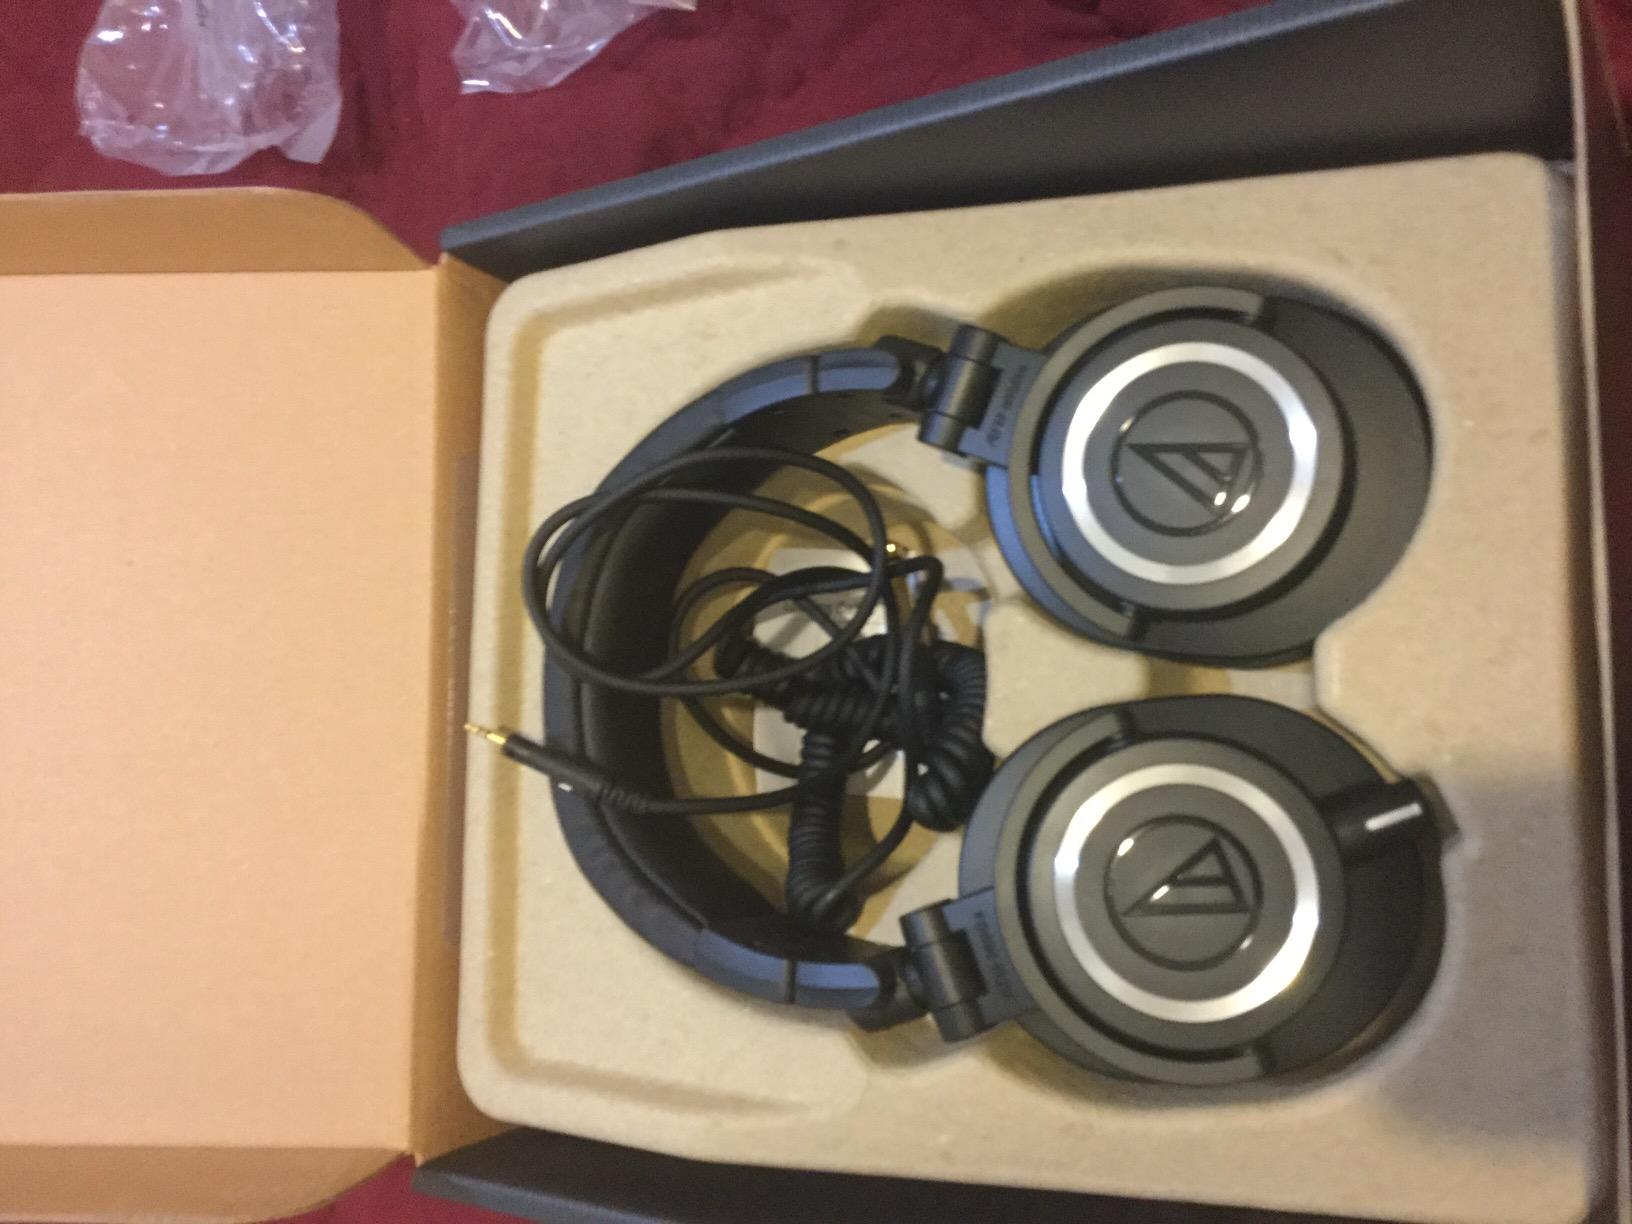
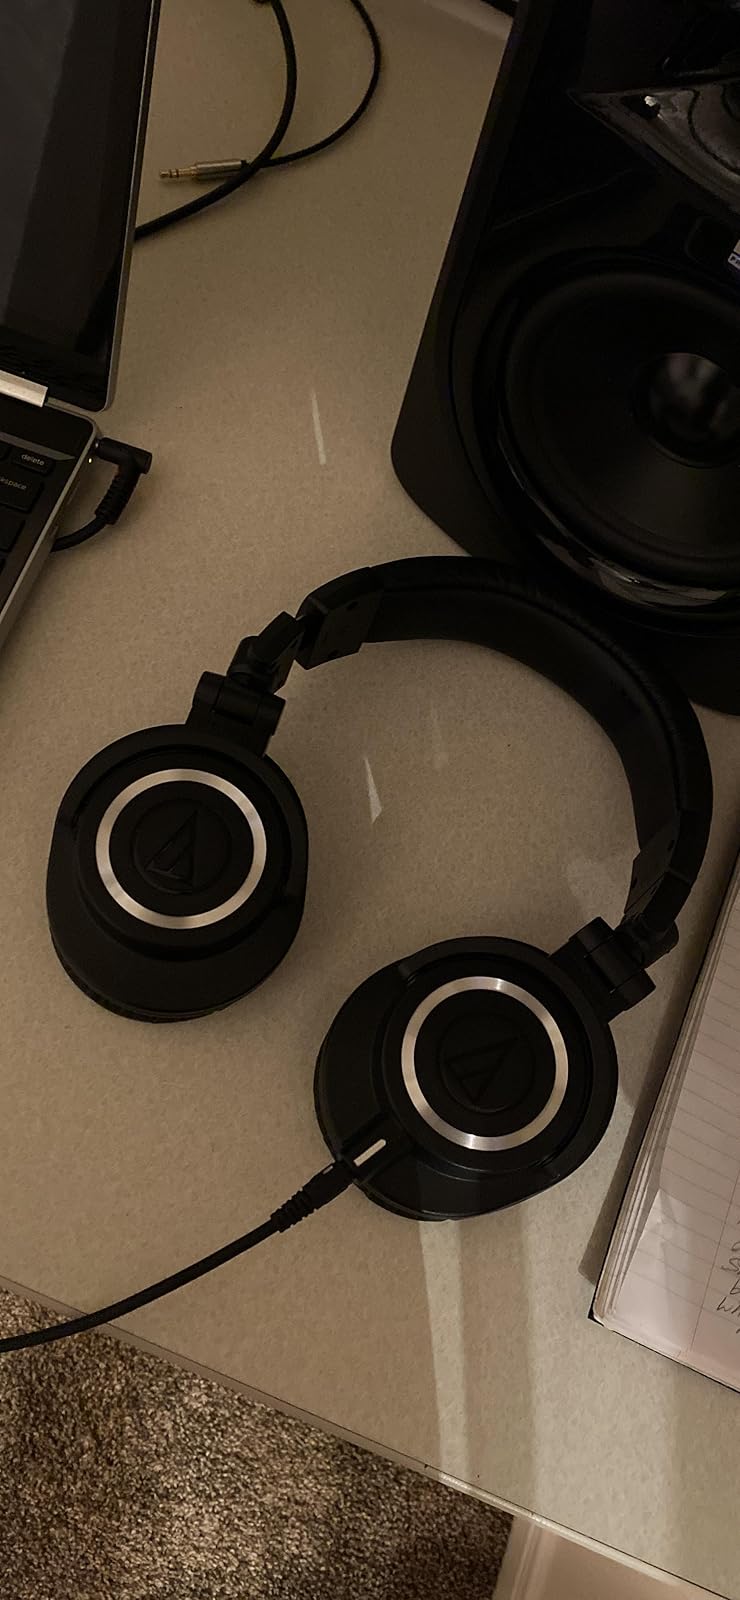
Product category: headphones
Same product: yes